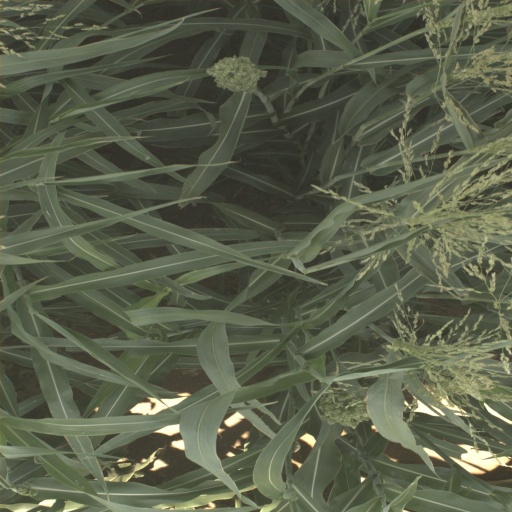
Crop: sorghum